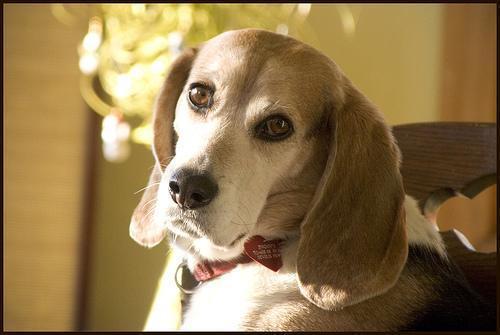
beagle